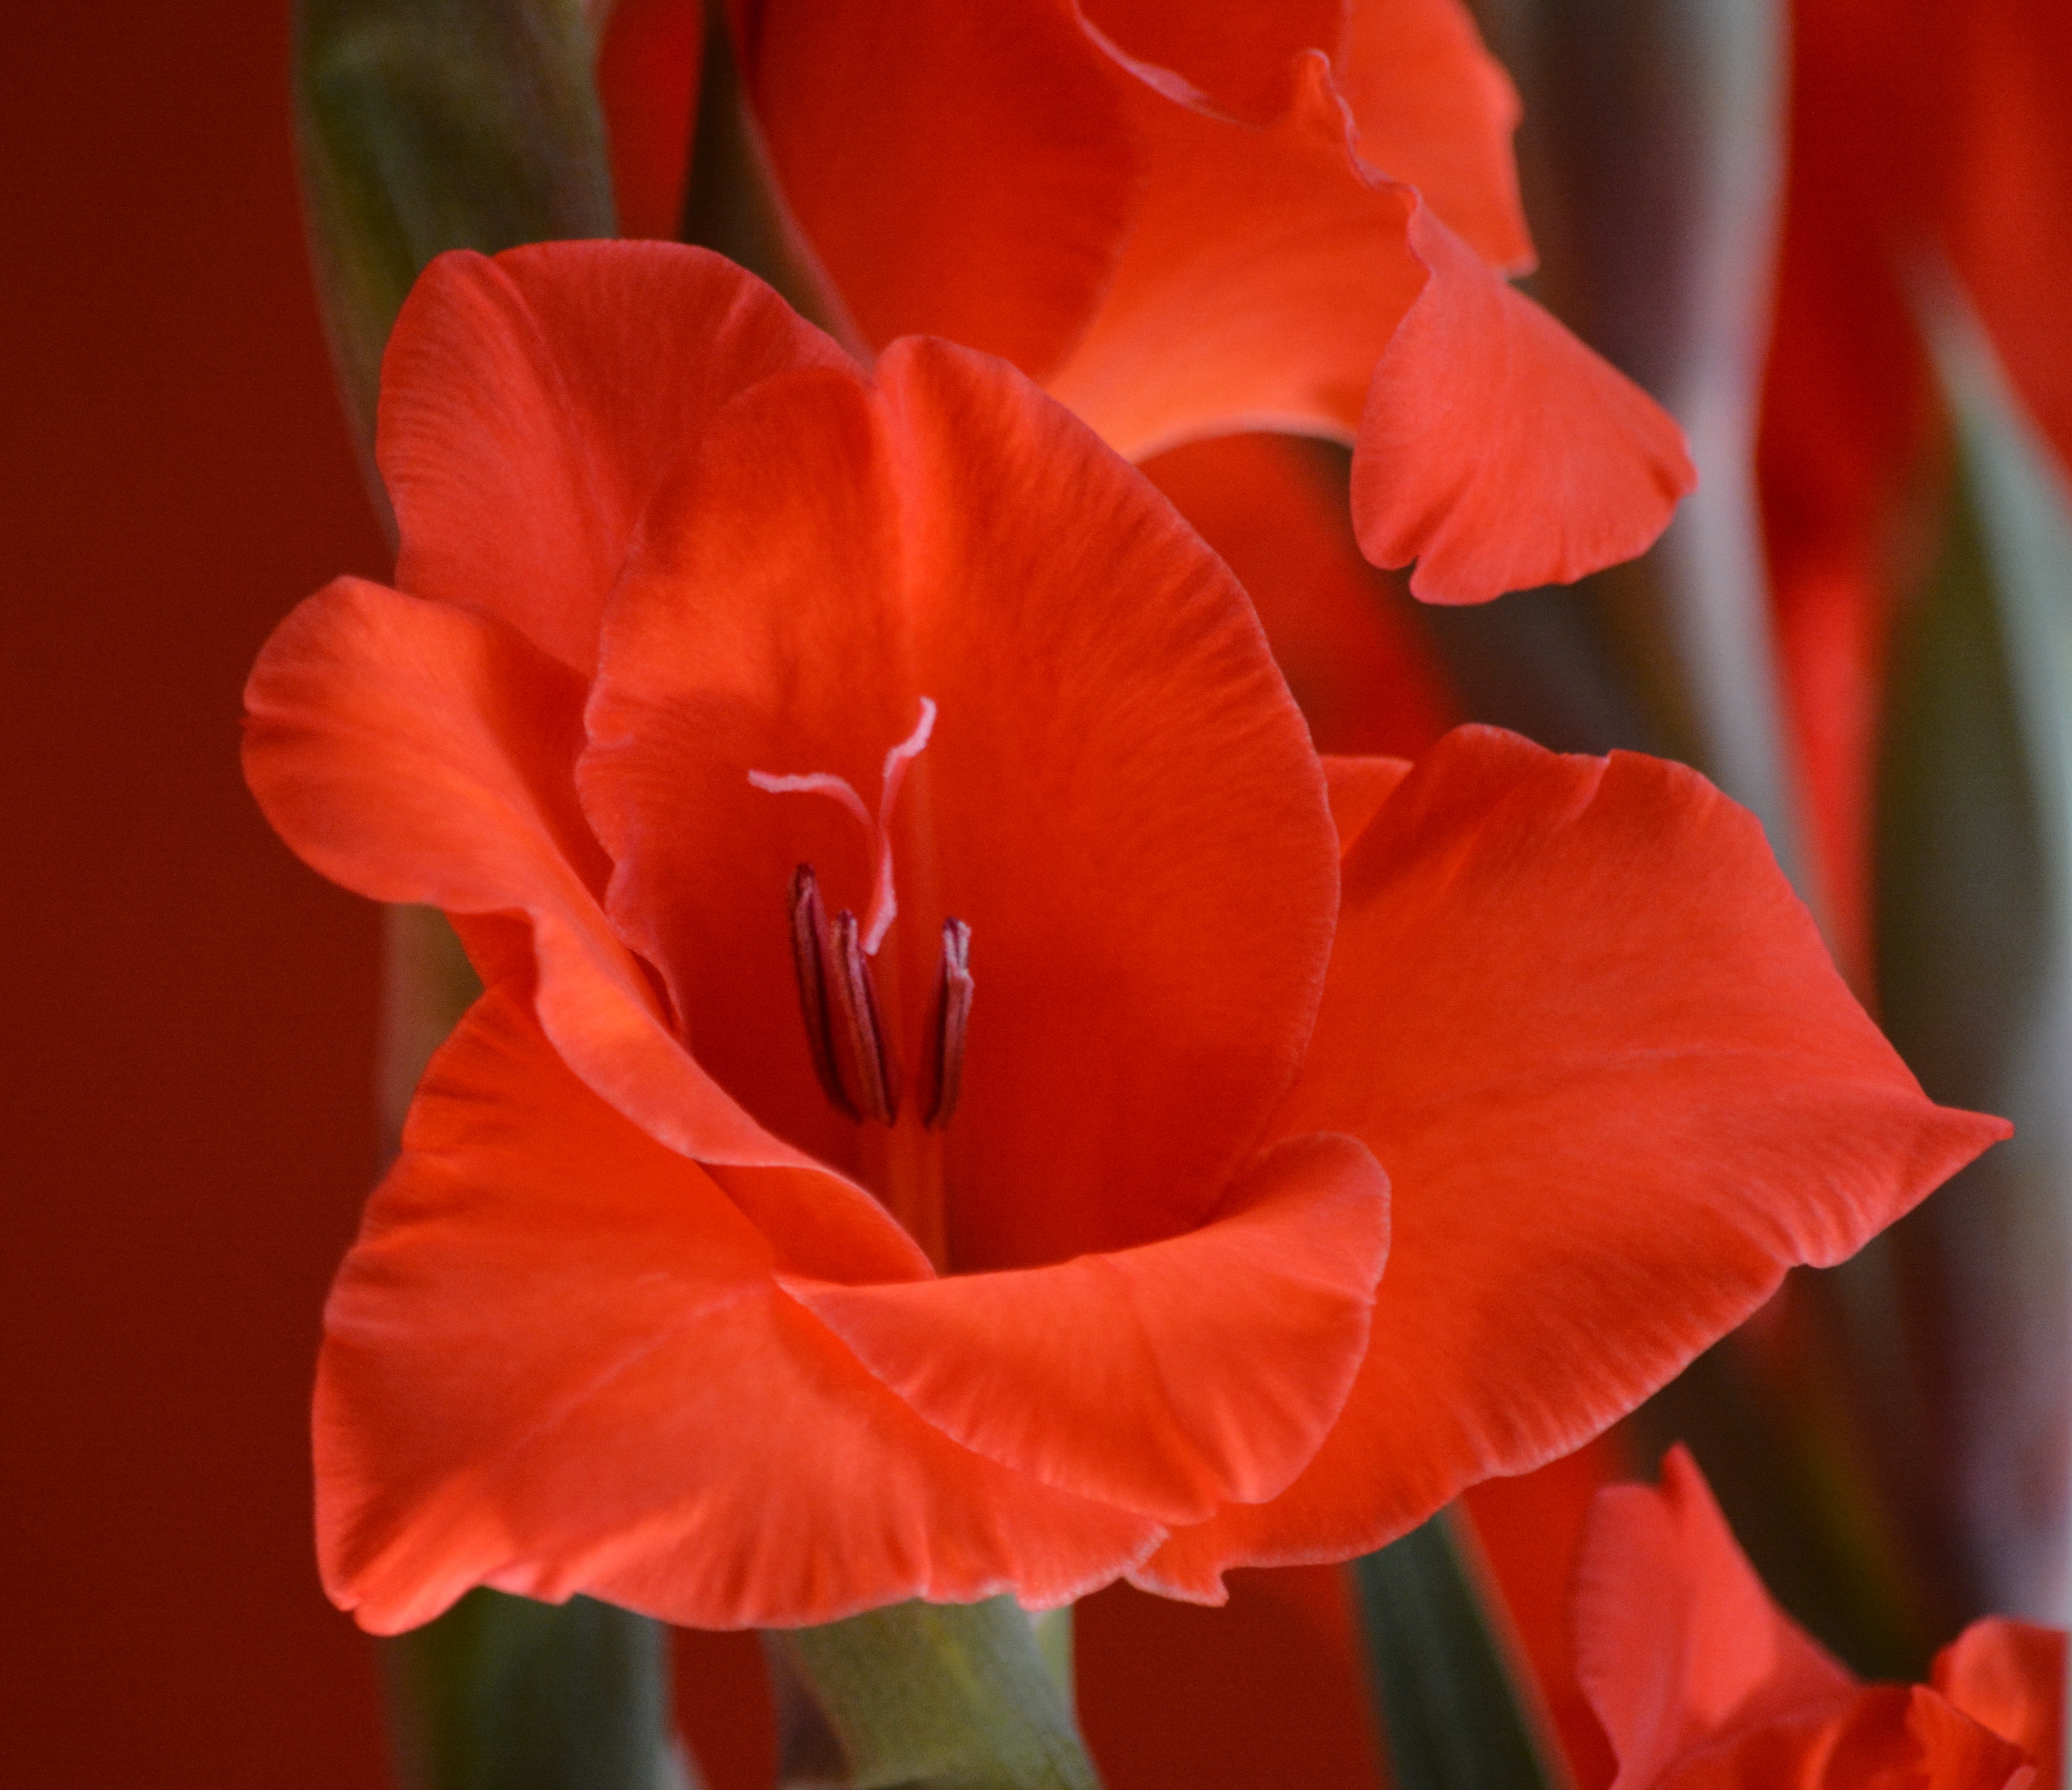
blossom, plant, flower, petal, bloom, summer, red, botany, colorful, flora, bright, iridaceae, gladiolus, macro photography, flowering plant, plant stem, land plant, amaryllis belladonna, canna family, iris family